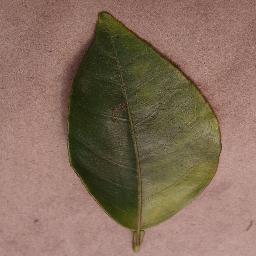
Label: Orange___Haunglongbing_(Citrus_greening)